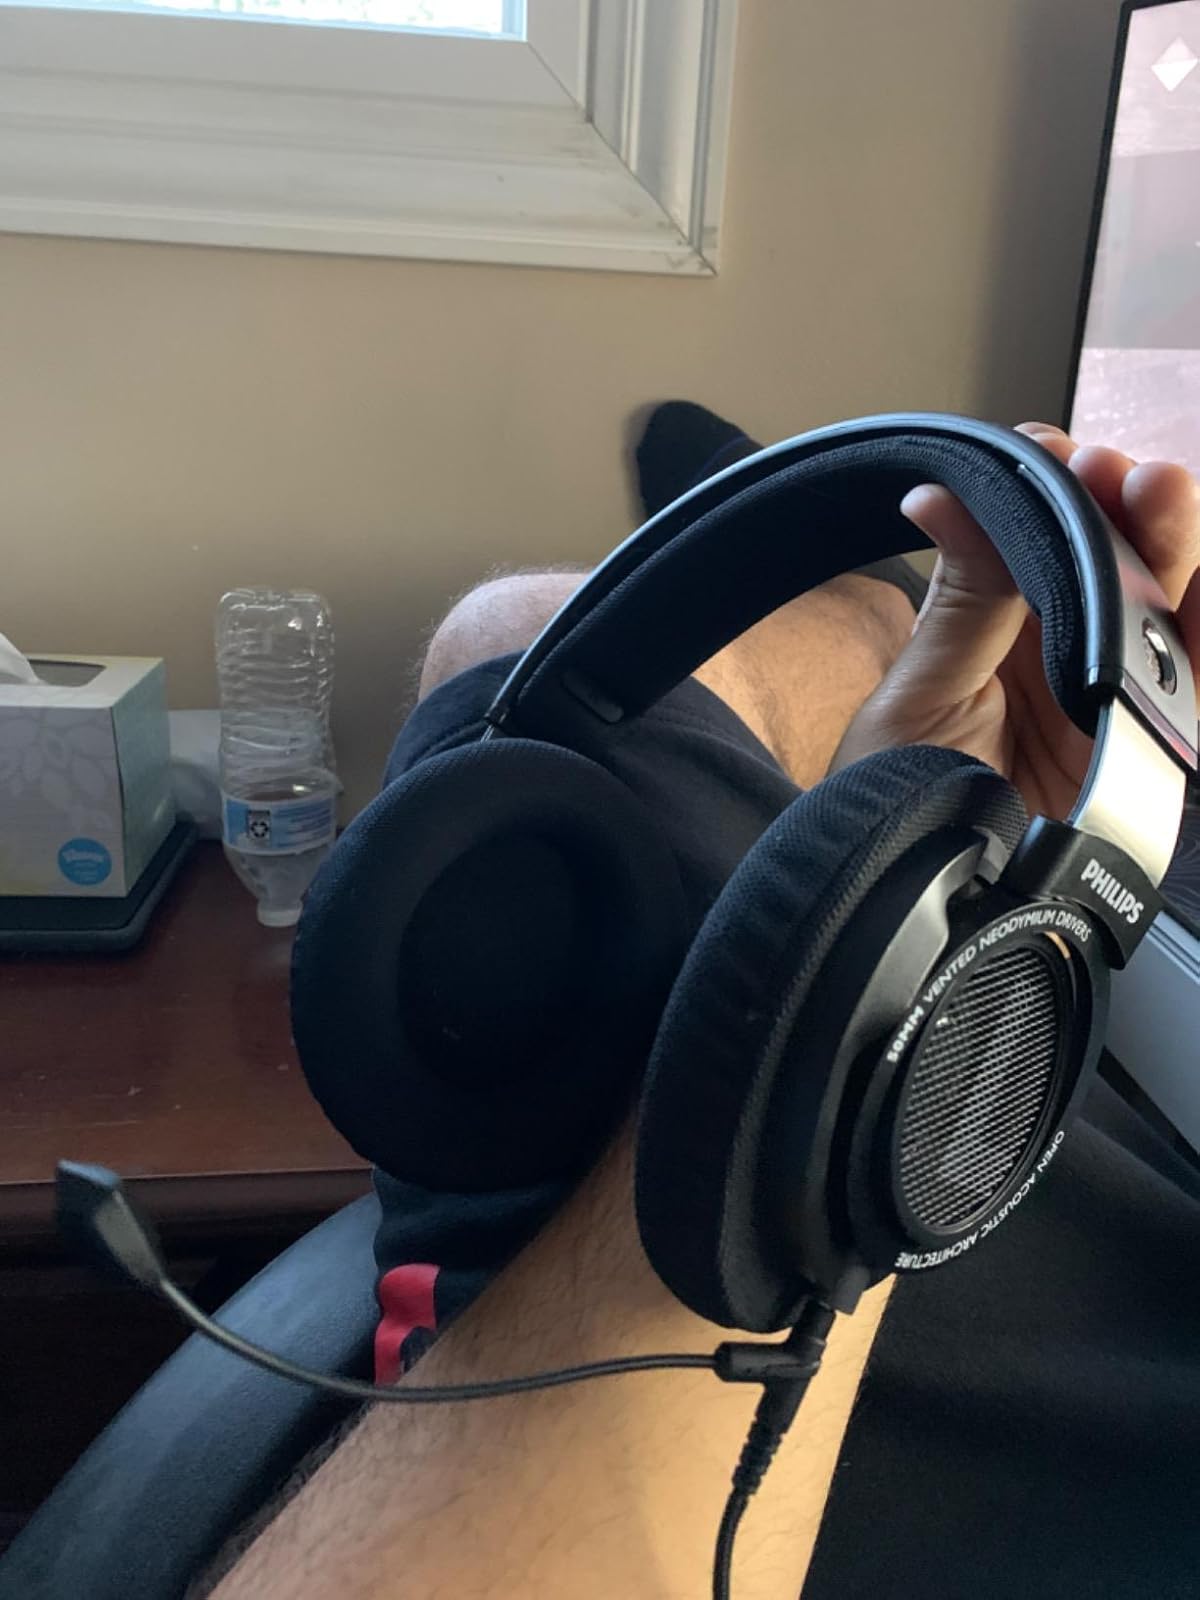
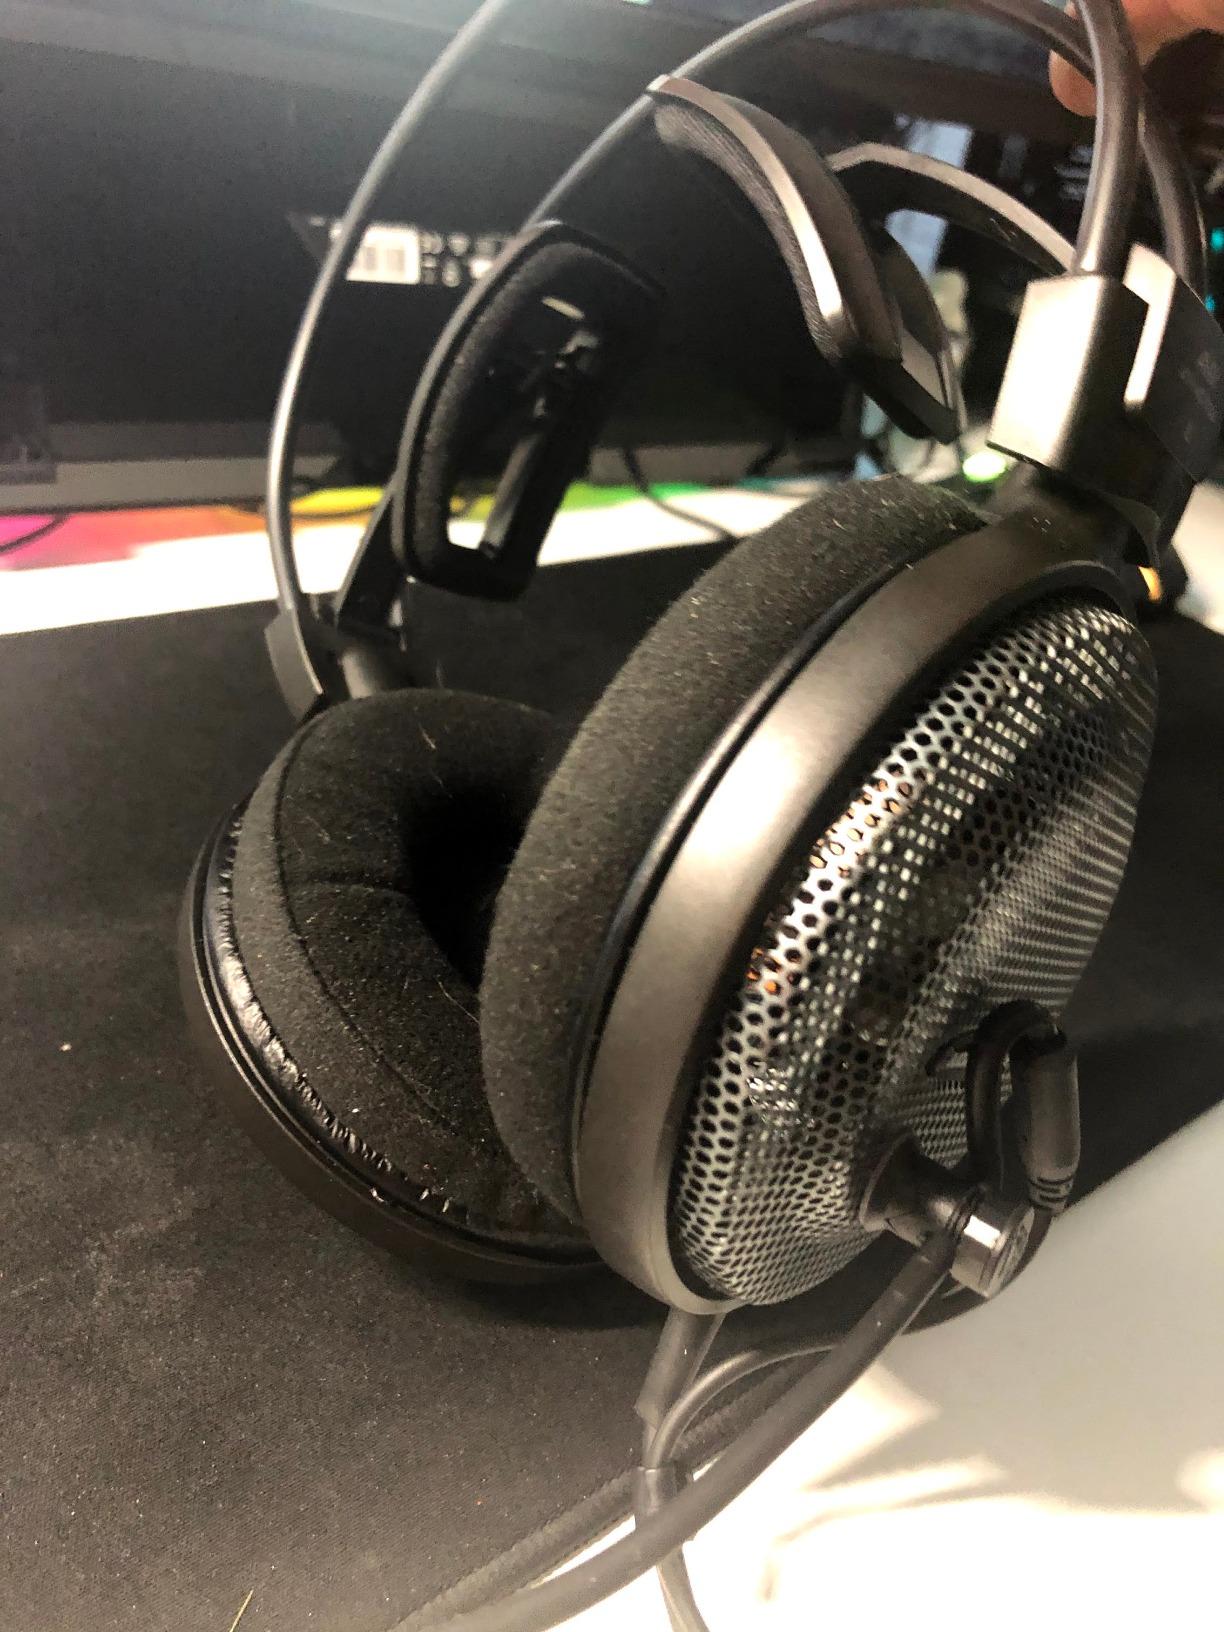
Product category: headphones
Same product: no